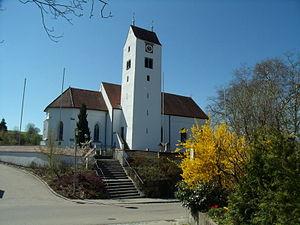
Weißensberg est une commune de Bavière, située dans l'arrondissement de Lindau, dans le district de Souabe.